Tiye

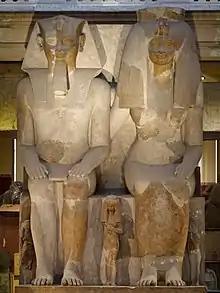
Colossal statue of Amenhotep III and his wife Queen Tiye, Egyptian Museum, Cairo

Egyptologists have suggested that Tiye's father, Yuya, was of foreign origin due to the features of his mummy and the many different spellings of his name, which might imply it was a non-Egyptian name in origin. Some suggest that the queen's strong political and unconventional religious views might have been due not just to a strong character, but to foreign descent.